USS Philadelphia (SSN-690)

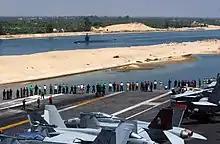
Sailors aboard the Nimitz-class aircraft carrier USS "Carl Vinson" observe the USS "Philadelphia" as the ships pass one another in the Suez Canal (2005).

Over the course of her career, the "Philadelphia" received many awards. Among the ribbons and medals her crew earned were the Navy Unit Commendation in 1983; the Meritorious Unit Commendation in 1987, 1989, 1991, 1999, 2003 and 2004; the Battle Efficiency "E" Ribbon in 1983, 1990, 1996, 1997, 1998, 2001, 2003, and 2007; The Navy Expeditionary Medal in 2005; and the Southwest Asia Service Medal in 1991.